Indigenous Australian art

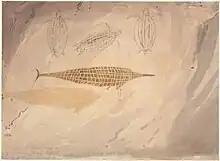
William Westall (1803) "Chasm Island, native cave painting, 1803," watercolour

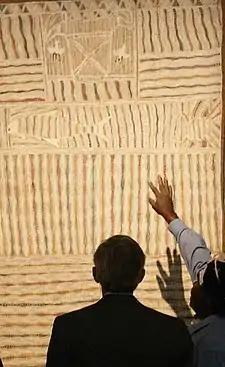
US President George W. Bush examines a Yirrkala bark painting at the Australian National Maritime Museum, 2007

Rock art, including painting and engraving or carving (petroglyphs), can be found at sites throughout Australia. Examples of rock art have been found that are believed to depict extinct megafauna such as "Genyornis" and "Thylacoleo" in the Pleistocene era as well as more recent historical events such as the arrival of European ships.